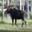
Label: deer